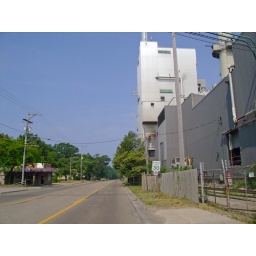
Paper plant on the south shore road of Muskegon Lake in Muskegon, Michigan.